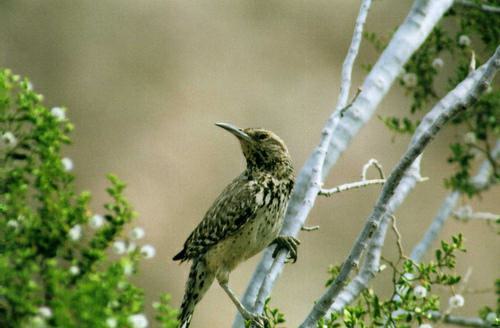
A photo of a cactus wren